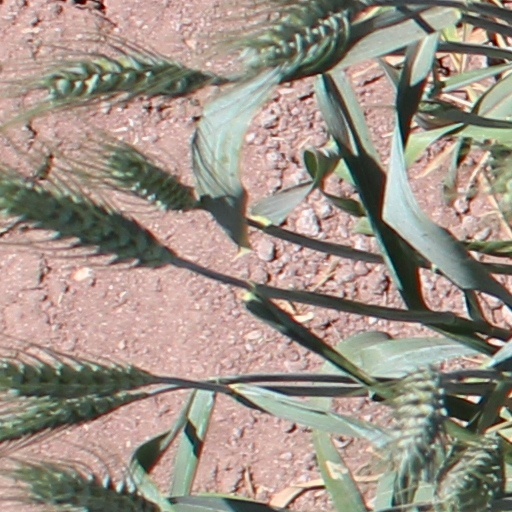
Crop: wheat